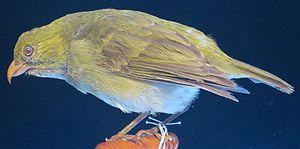
Psittirostra est un genre monotypique éteint de passereaux de la famille des Fringillidae. Il était endémique des îles d'Hawaï.